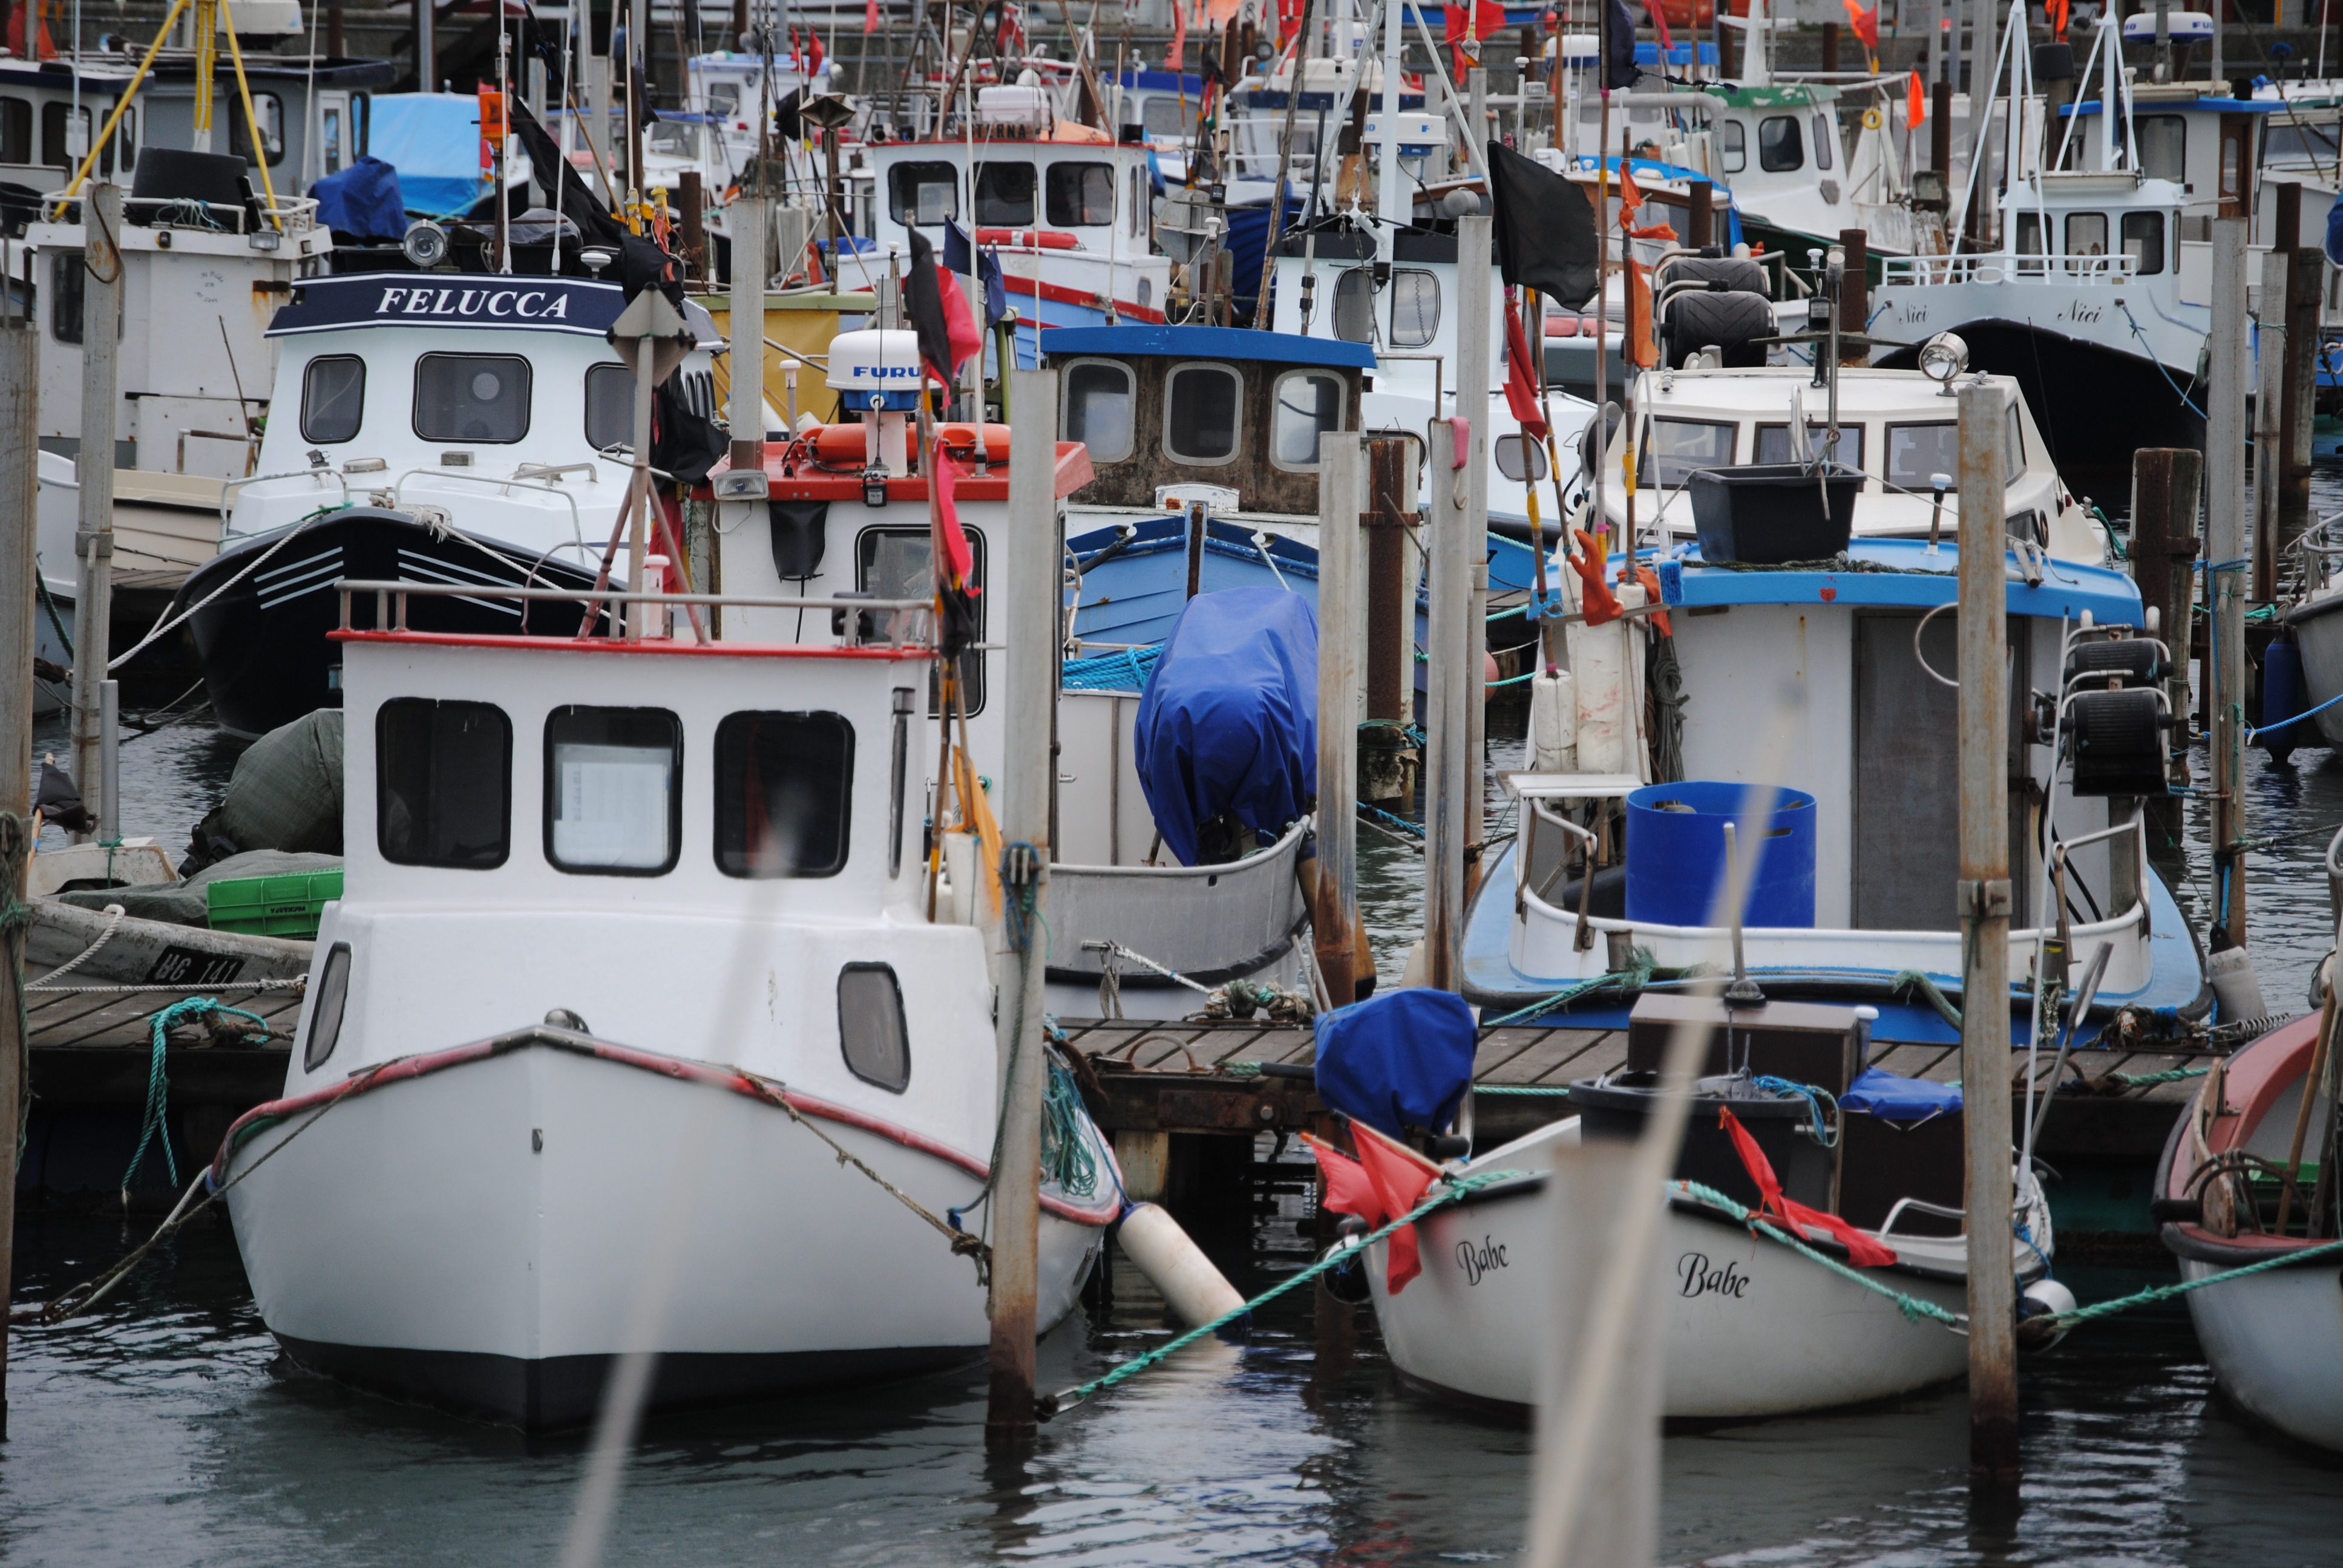
boat, vehicle, fishing, port, boats, ships, anchor, anchorage, watercraft, fishing vessel, fishing boats